Andaman Sea

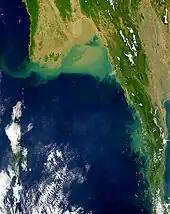
Satellite image of the Andaman Sea showing the green algae and silt deposits due to the Irrawaddy River in its northern part

The northern and eastern side of the basin is shallow, as the continental shelf off the coast of Myanmar and Thailand extends over (marked by isobath). About 45 percent of the basin area is shallower (less than depth), which is the direct consequence of the presence of the wider shelf. The continental slope which follows the eastern shelf is quite steep between 9°N and 14°N. Here, the perspective view of the submarine topography sectioned along 95°E exposes the abrupt rise in depth of sea by about within a short horizontal distance of a degree. Isobaths corresponding to are also shown in the figure to emphasize the steepness of the slope. Further, it may be noted that the deep ocean is also not free from sea mounts; hence only around 15 percent of the total area is deeper than .